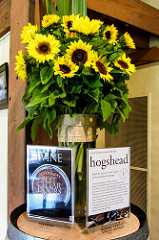
Flower: sunflower